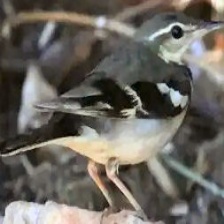
Species: FOREST WAGTAIL
Scientific name: DENDRONANTHUS INDICUS